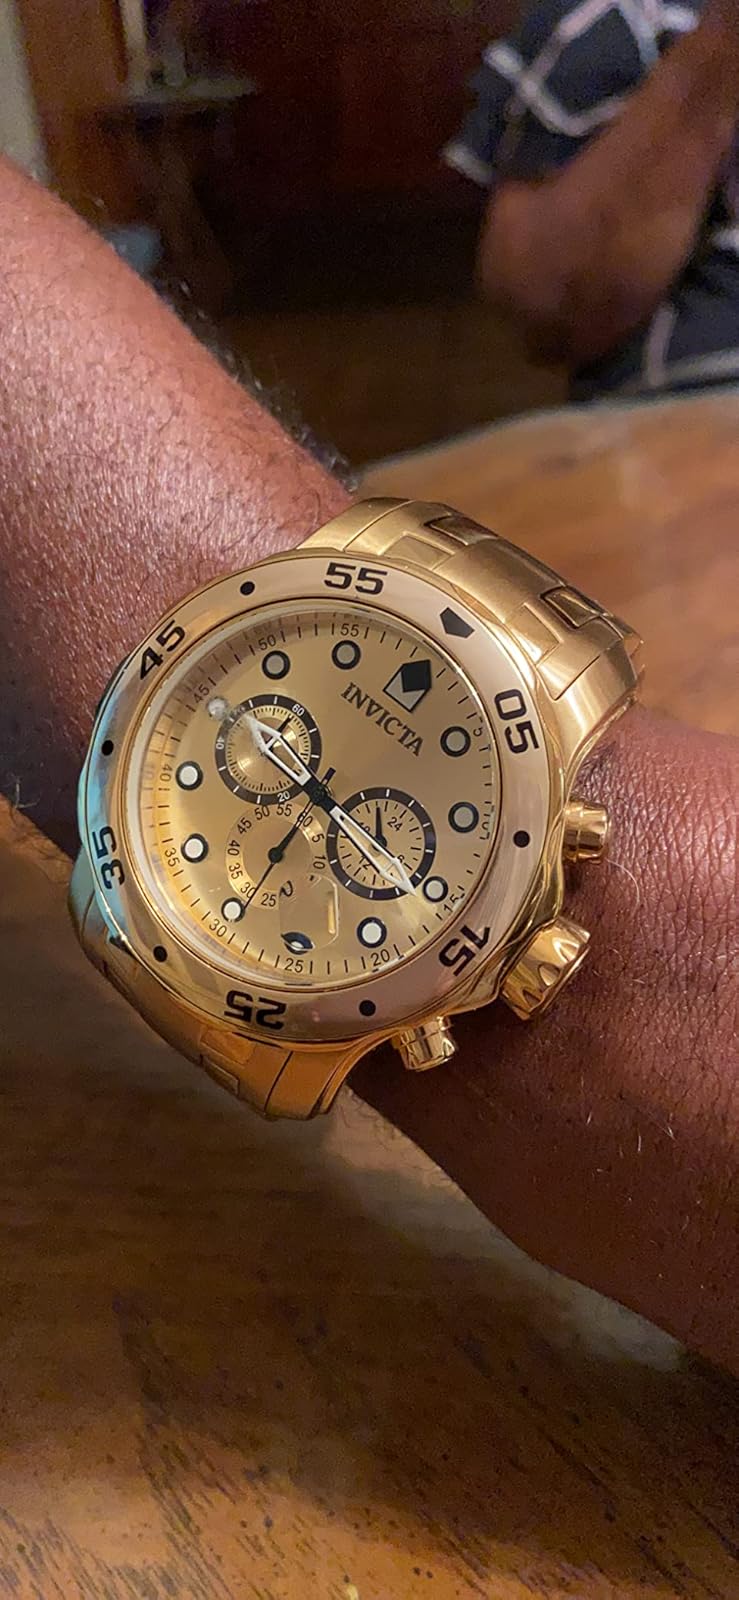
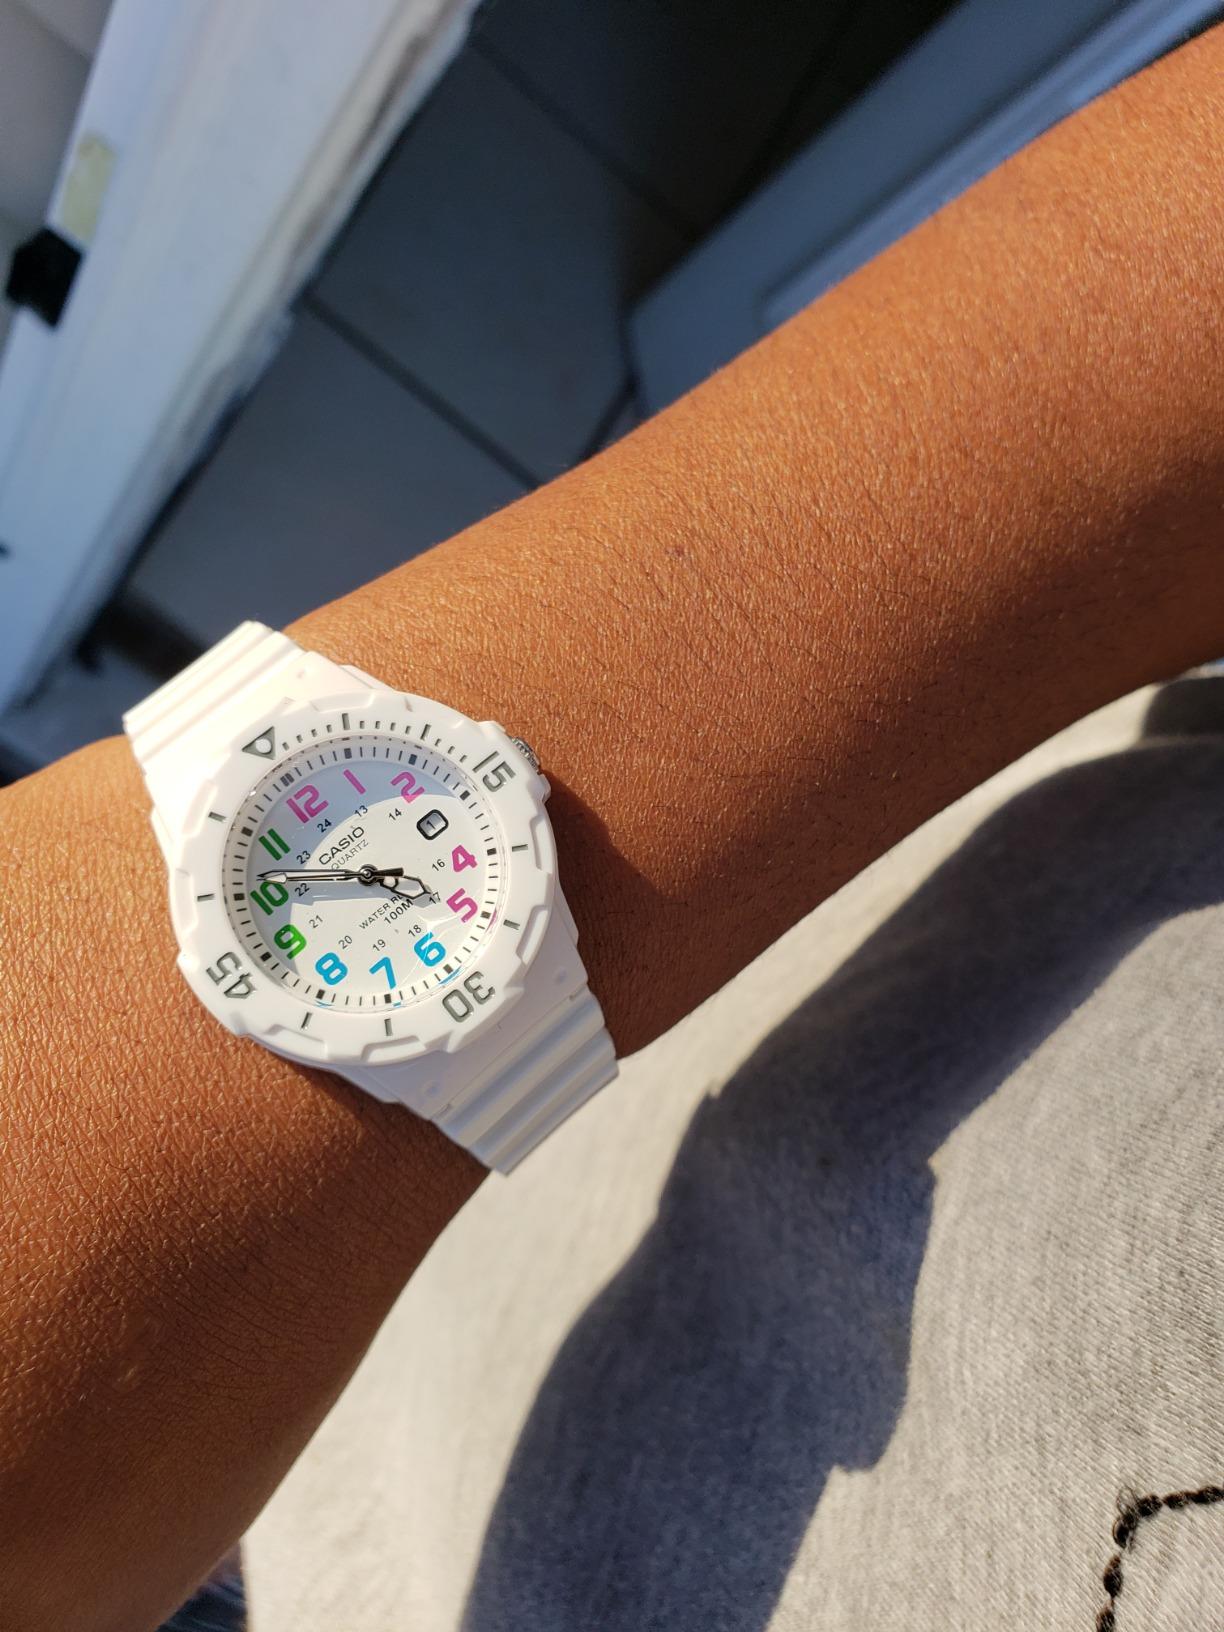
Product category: accessories_watch
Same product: no